Easington Colliery

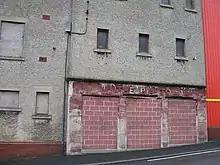
The former Rialto cinema on Oswald Terrace, pictured in 2010

Almost all of the scenes set in Everington were filmed at the top of the sizable slope that is visible in the street views, near the allotments on Tower Street that still remain today. Easington coal mine was located past the eastern end of Tower Street. It is also down Tower Street that Billy is seen dancing with his ballet shoes around his neck. He then turns right to go behind the Anthony Street terraces, looking down the hill to Ashton Street, on what is now Gardener and Leech Courts, with Bede Street rising up on the other side. The rear of Anthony Street, where Austin and Arthur Streets once stood, is also used in the scene in which Billy steals a ballet book from the mobile library van. After a dance class, Mrs Wilkinson drops Billy off at a vacant lot of land on Crawlaw Avenue, just beyond Andrew Street.